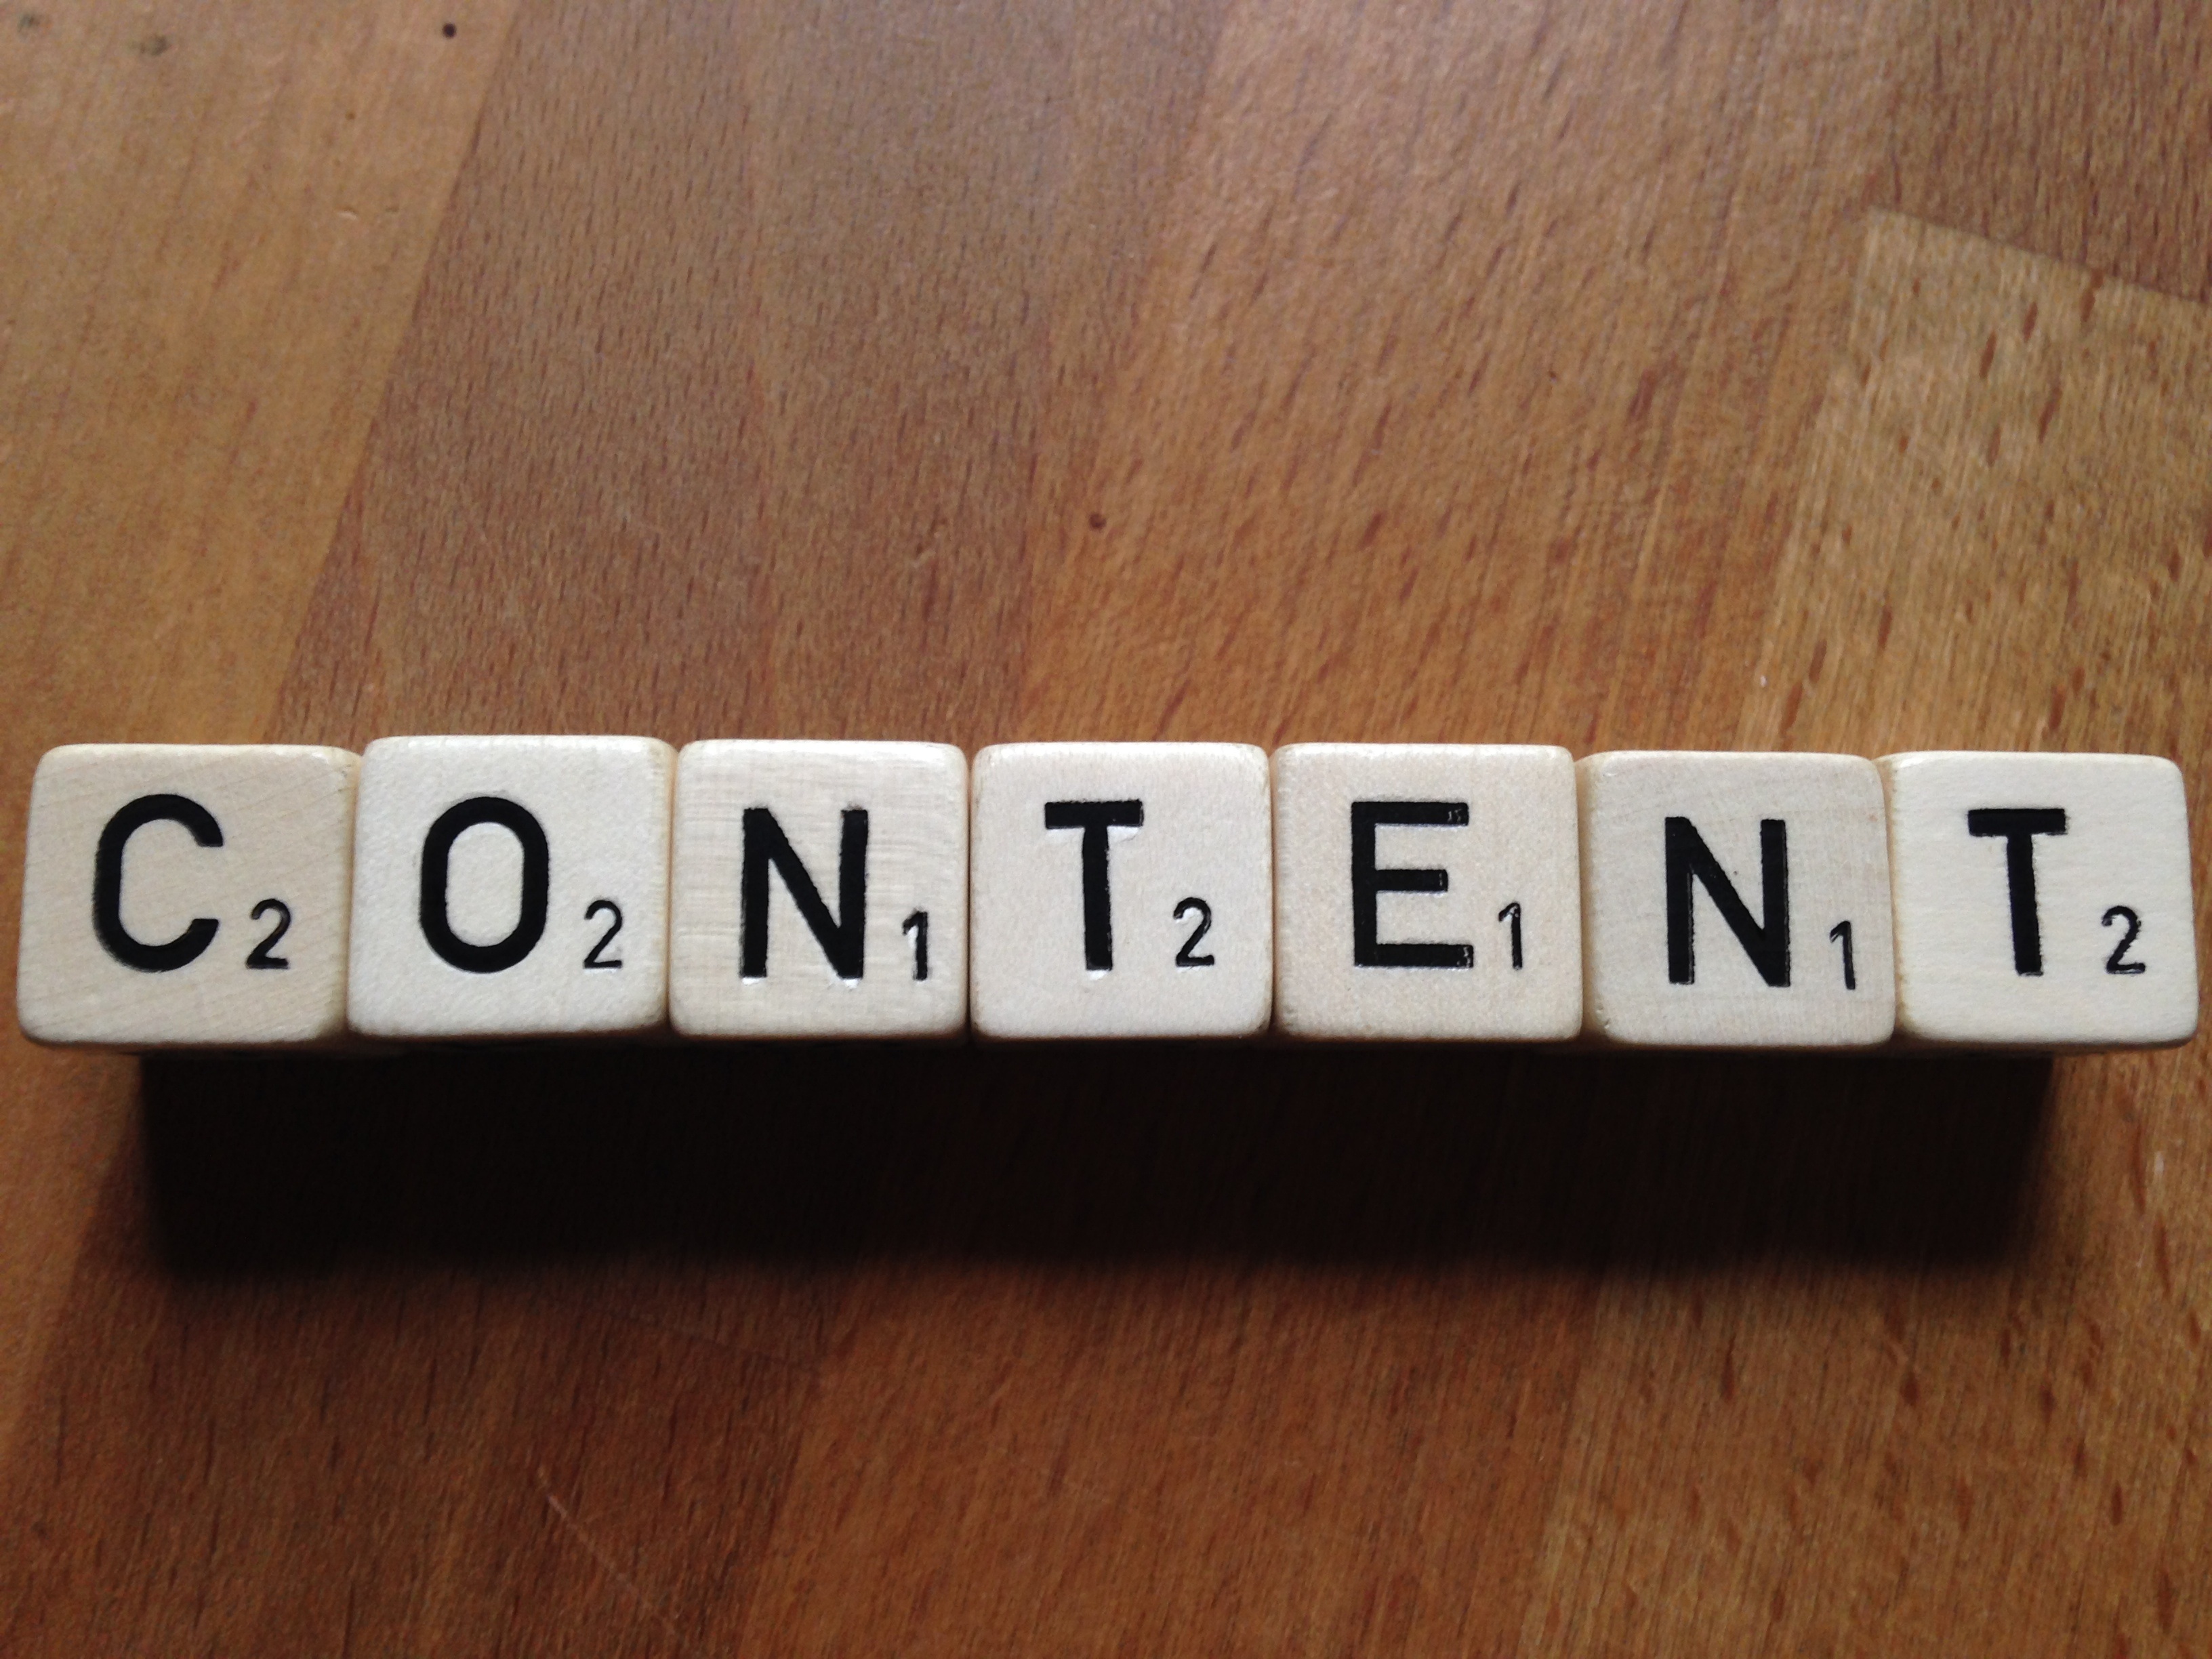
wood, number, sign, symbol, font, text, cube, shape, content, vehicle registration plate